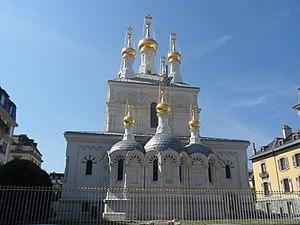
Façade de l'Église russe de Genève This is an image of a cultural property of national significance in Switzerland with KGS number 2449
L'Église russe de Genève, officiellement appelée Cathédrale de l'Exaltation de la Sainte-Croix, est une église orthodoxe de style néo-russe située à Genève en Suisse.